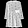
Label: Dress